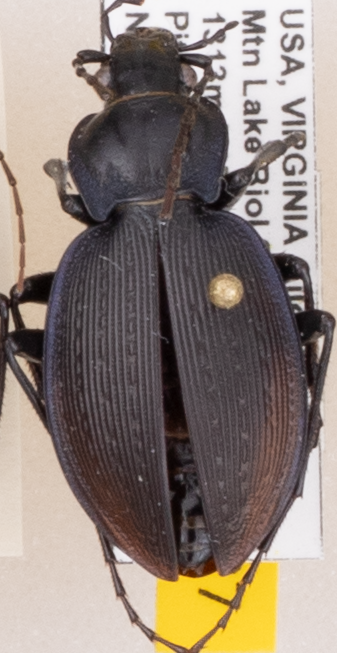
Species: Carabus goryi
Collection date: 2021-06-01
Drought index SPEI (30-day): -1.85
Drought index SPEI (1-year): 0.678
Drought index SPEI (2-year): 1.45